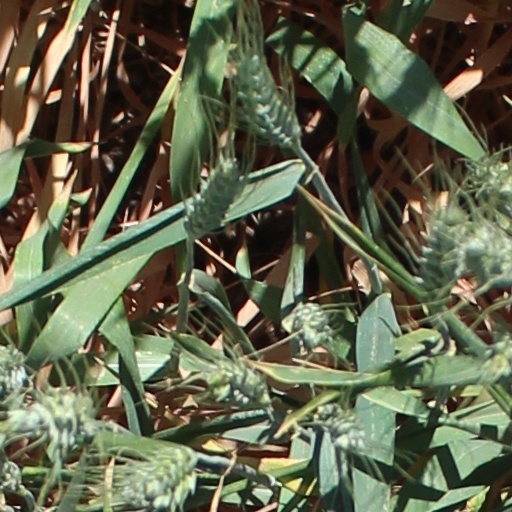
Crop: wheat